Eustace Loraine

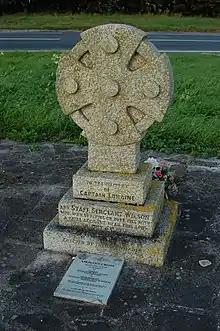
Memorial to Captain Loraine and Staff-Sergeant Wilson in original location

Less than two months later and exactly 13 years since he joined the Army, Loraine and his passenger Staff Sergeant R H V Wilson were flying a Nieuport Monoplane out of Larkhill on a routine morning practice sortie. They were executing a tight turn when the aircraft fell towards the ground and crashed. Wilson was killed outright and although Loraine was speedily transported to Bulford Hospital in a horse-drawn ambulance, he succumbed to his wounds only a few minutes after arriving at the hospital. Loraine and Wilson were the first Flying Corps personnel to die in an aircraft crash while on duty. Later in the day an order was issued which stated "Flying will continue this evening as usual", thus beginning a tradition.